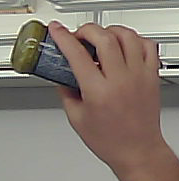
Product: barilla_pesto